Vitali Klitschko

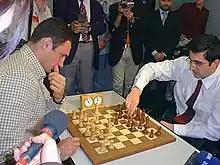
Vitali Klitschko (left) playing chess with Vladimir Kramnik, Dortmund, 2002

In February 2022, Klitschko and his brother Wladimir Klitschko pledged to take up arms to protect the capital of Ukraine, Kyiv, in response to Russia's invasion of Ukraine that began on 24 February. On 25 February, Klitschko posted a video on his Telegram channel to report on casualties in the capital city, stating, "The night was difficult, but there are no Russian troops in the capital. The enemy is trying to break into the city, in particular, from [the direction of] Hostomel, Zhytomyr." On 11 March Klitschko made a guest appearance on CNN's "State of the Union".